Canosa di Puglia

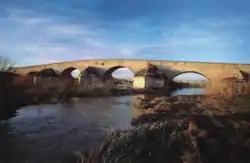
Roman bridge over the Ofanto river

Canosa has ancient Hypogeum (many probably still hidden). These were used first by Dauni as pagan catacombs, and, within them, celebrated funerary cults, demonstrating an advanced civilization in the vast era from 6000 BC to 2nd century AD). The burials in the tombs continued to Roman times. The tombs contained, in addition to the deceased (often found in the fetal position), personal items found in urns or deposited in niches. Over the years, however, many of these artifacts (including precious jewelry in gold and bronze, pottery, red figures and askos) have been lost (or in private hands) due to grave robbers. Often these sites have frescoes with an allegorical passage of the deceased to take in the afterlife (for ). The most important are those of the Cerberus, Lagrasta, Boccaforno and the Hoplite. Other exhibits recovered at the local Museum.